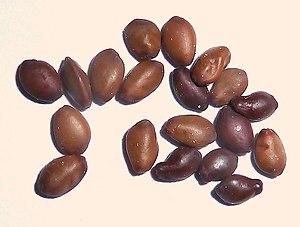
L'Arbre de Judée ou Gainier silicastre est une espèce d'arbres de la famille des Fabaceae, sous-famille des Caesalpinioideae et du genre Cercis. Son feuillage est caduc et il est originaire du sud de l'Europe et de l'ouest de l'Asie.